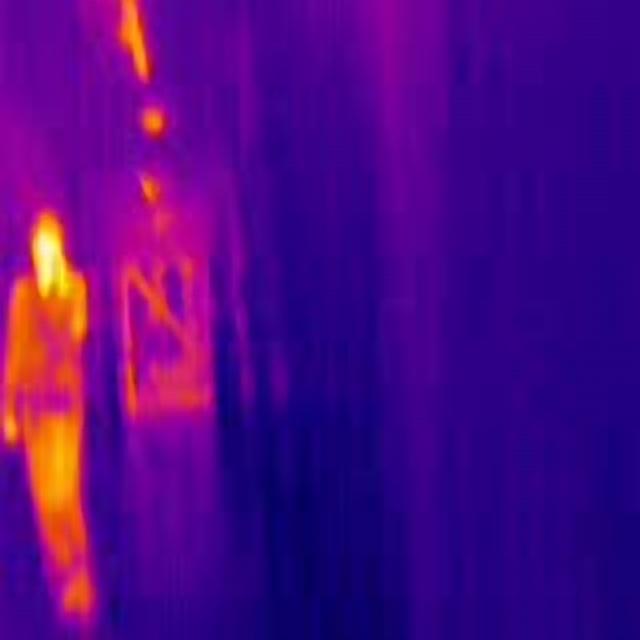
Detected objects:
label: person